Academy of Motion Picture Arts and Sciences

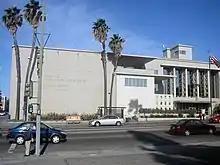
Pickford Center for Motion Picture Study in the Hollywood district

The Pickford Center for Motion Picture Study, located at 1313 Vine Street in Hollywood and named for legendary actress and Academy co-founder Mary Pickford, houses several Academy departments, including the Academy Film Archive, the Science and Technology Council, Student Academy Awards and Grants, and the Nicholl Fellowships in Screenwriting. The building, originally dedicated on August 18, 1948, is the oldest surviving structure in Hollywood that was designed specifically with television in mind. Additionally, it is the location of the Linwood Dunn Theater, which seats 286 people.